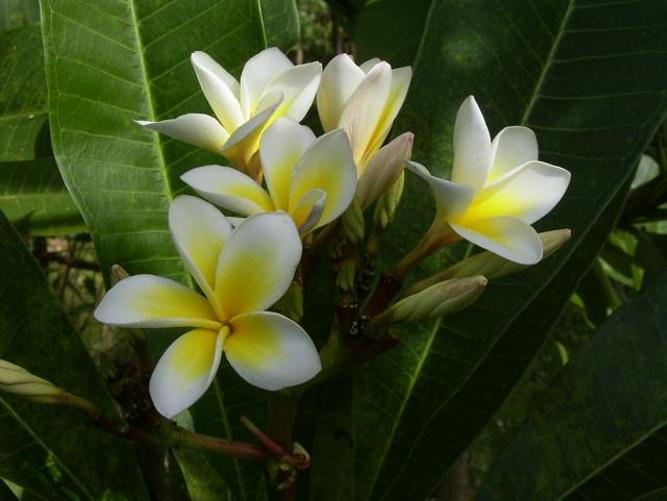
Label: frangipani